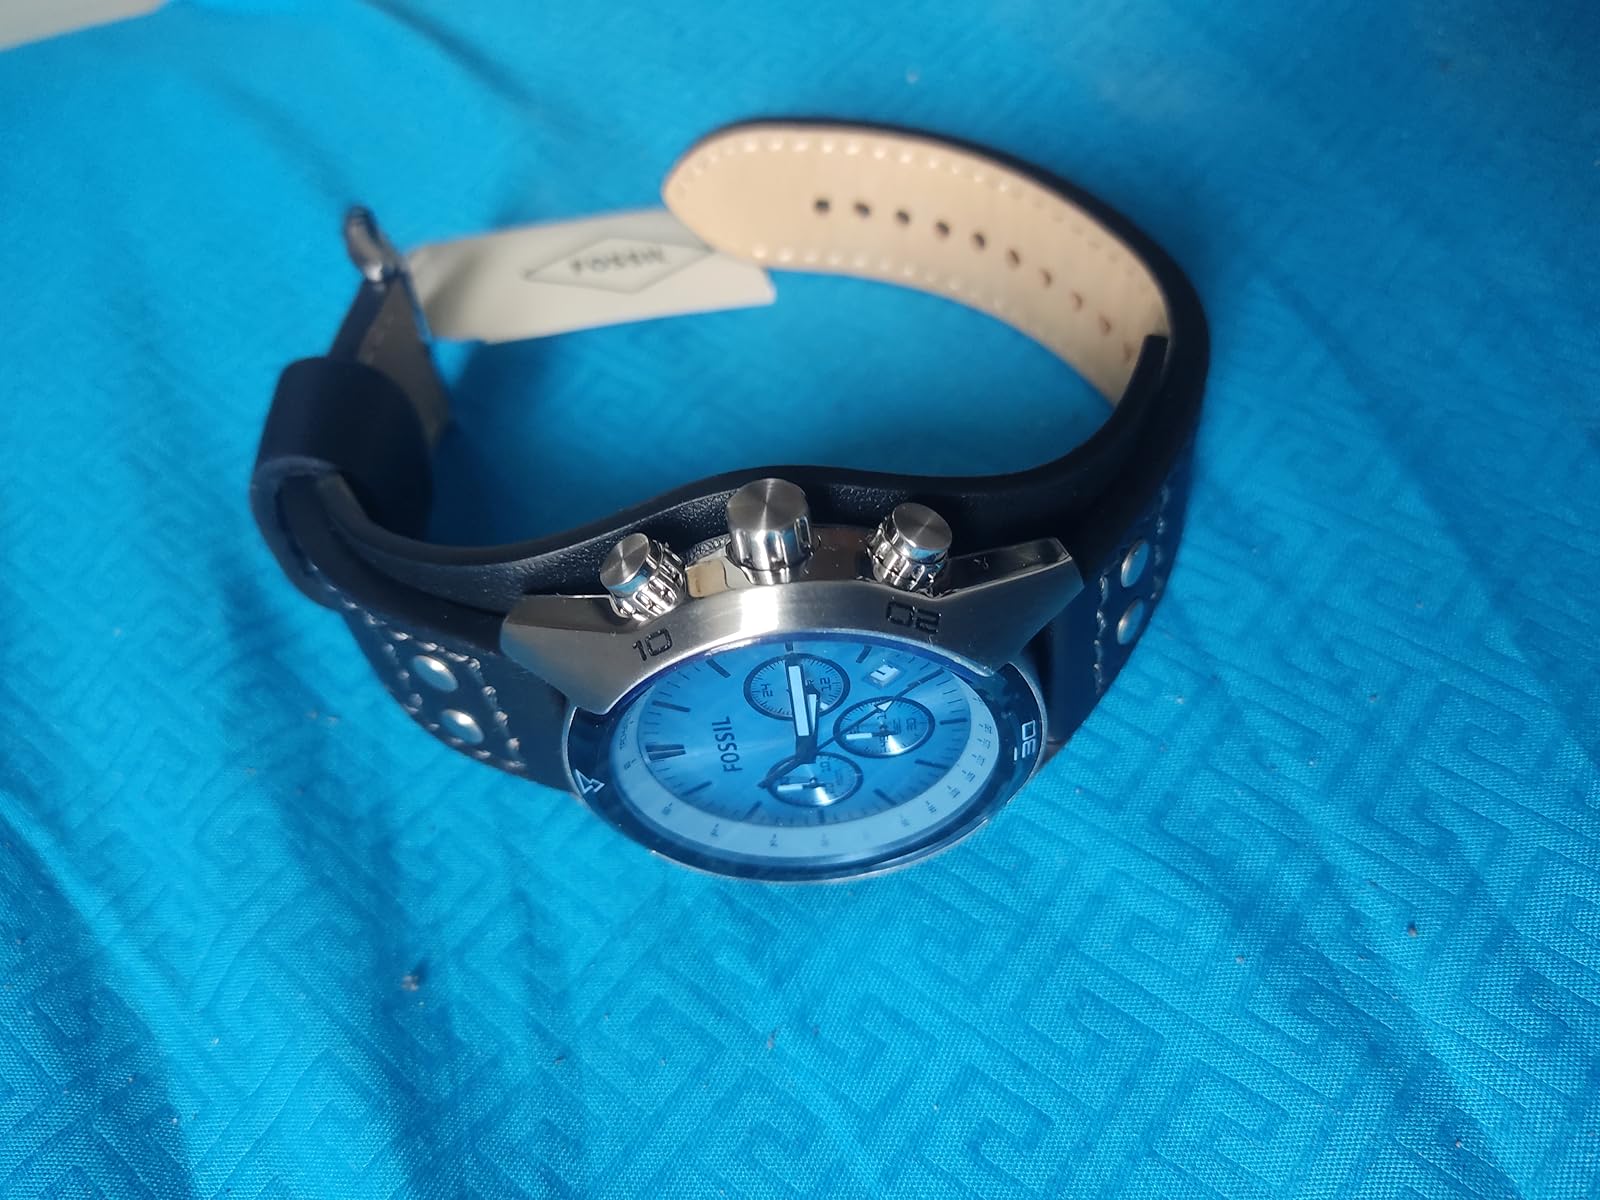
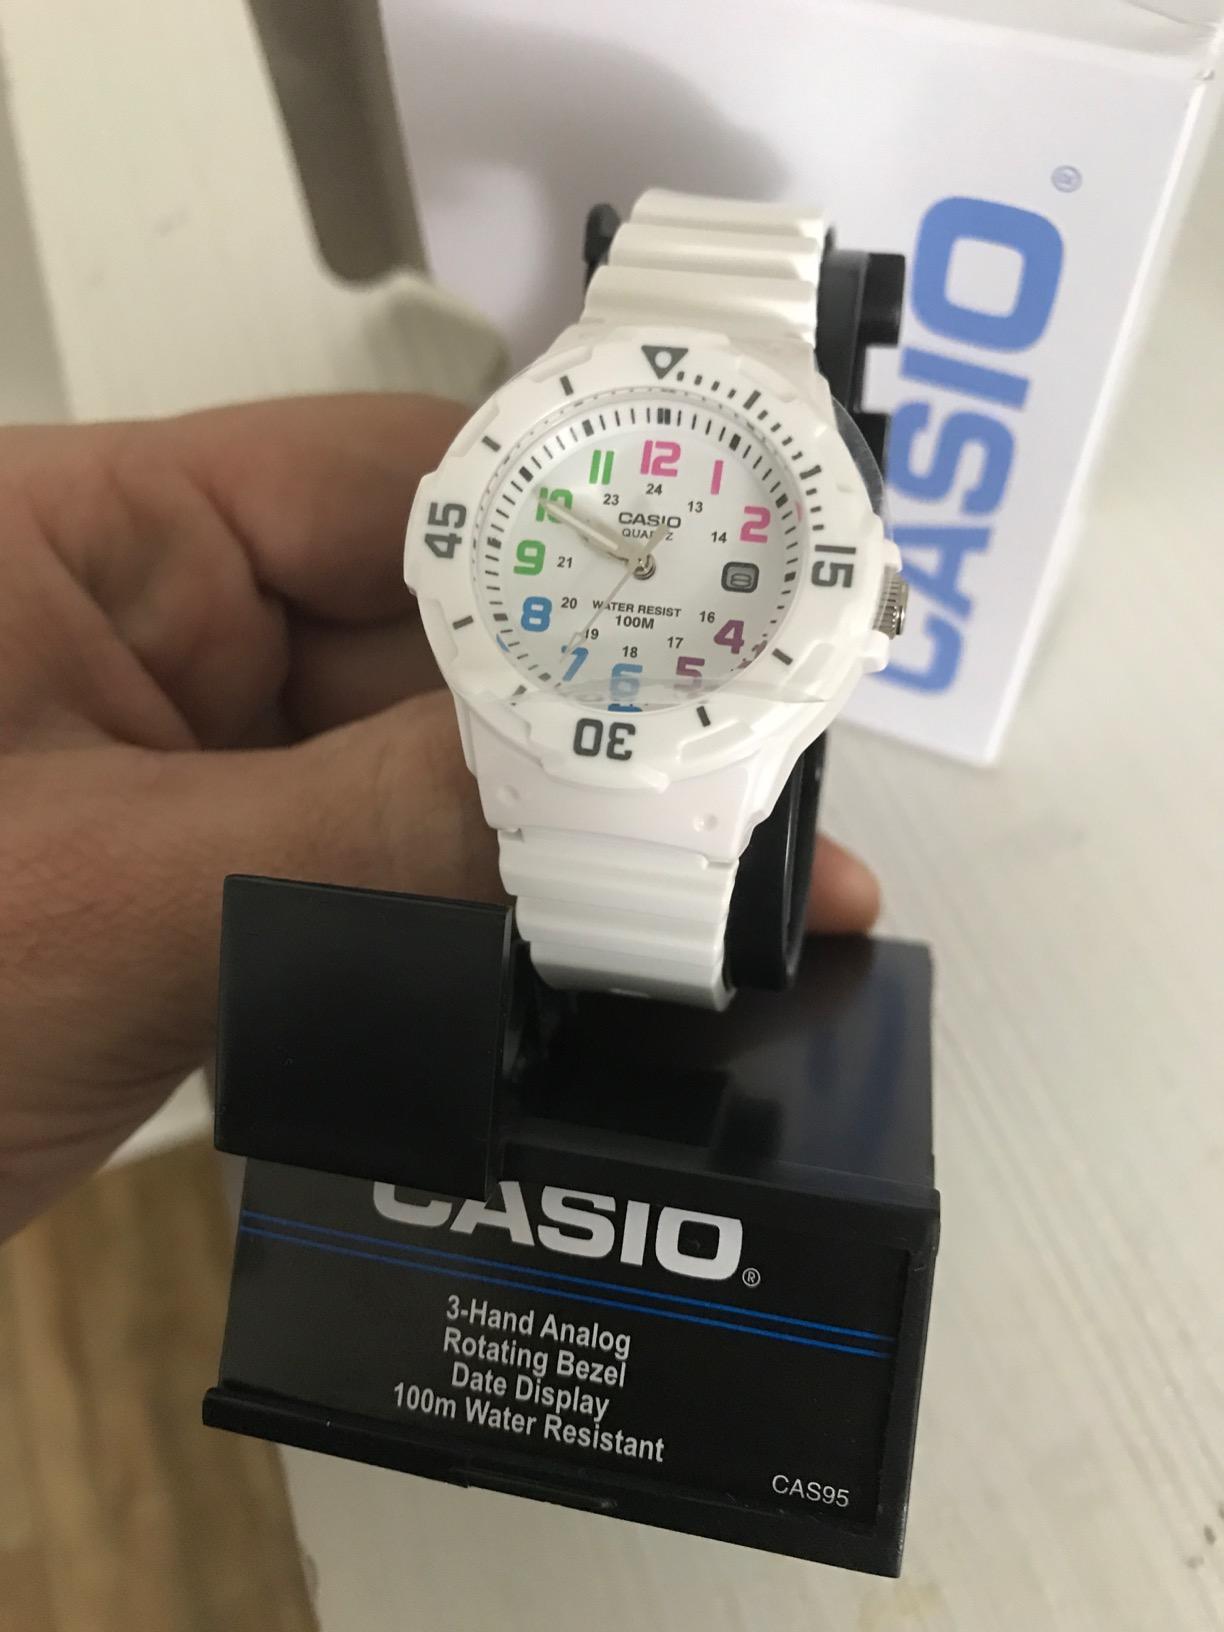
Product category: accessories_watch
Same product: no